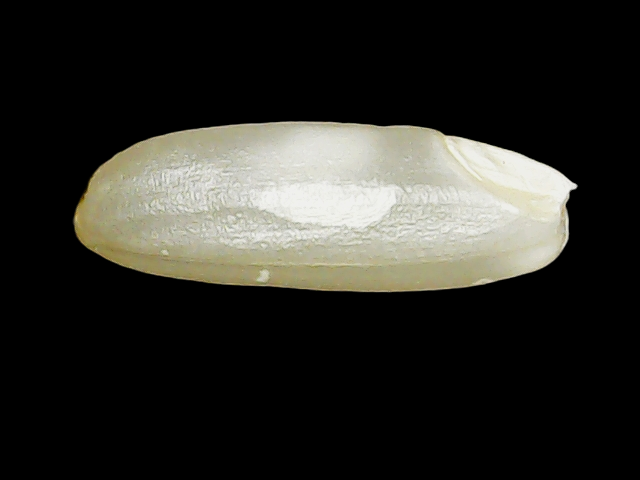
Rice variety: Binadhan23